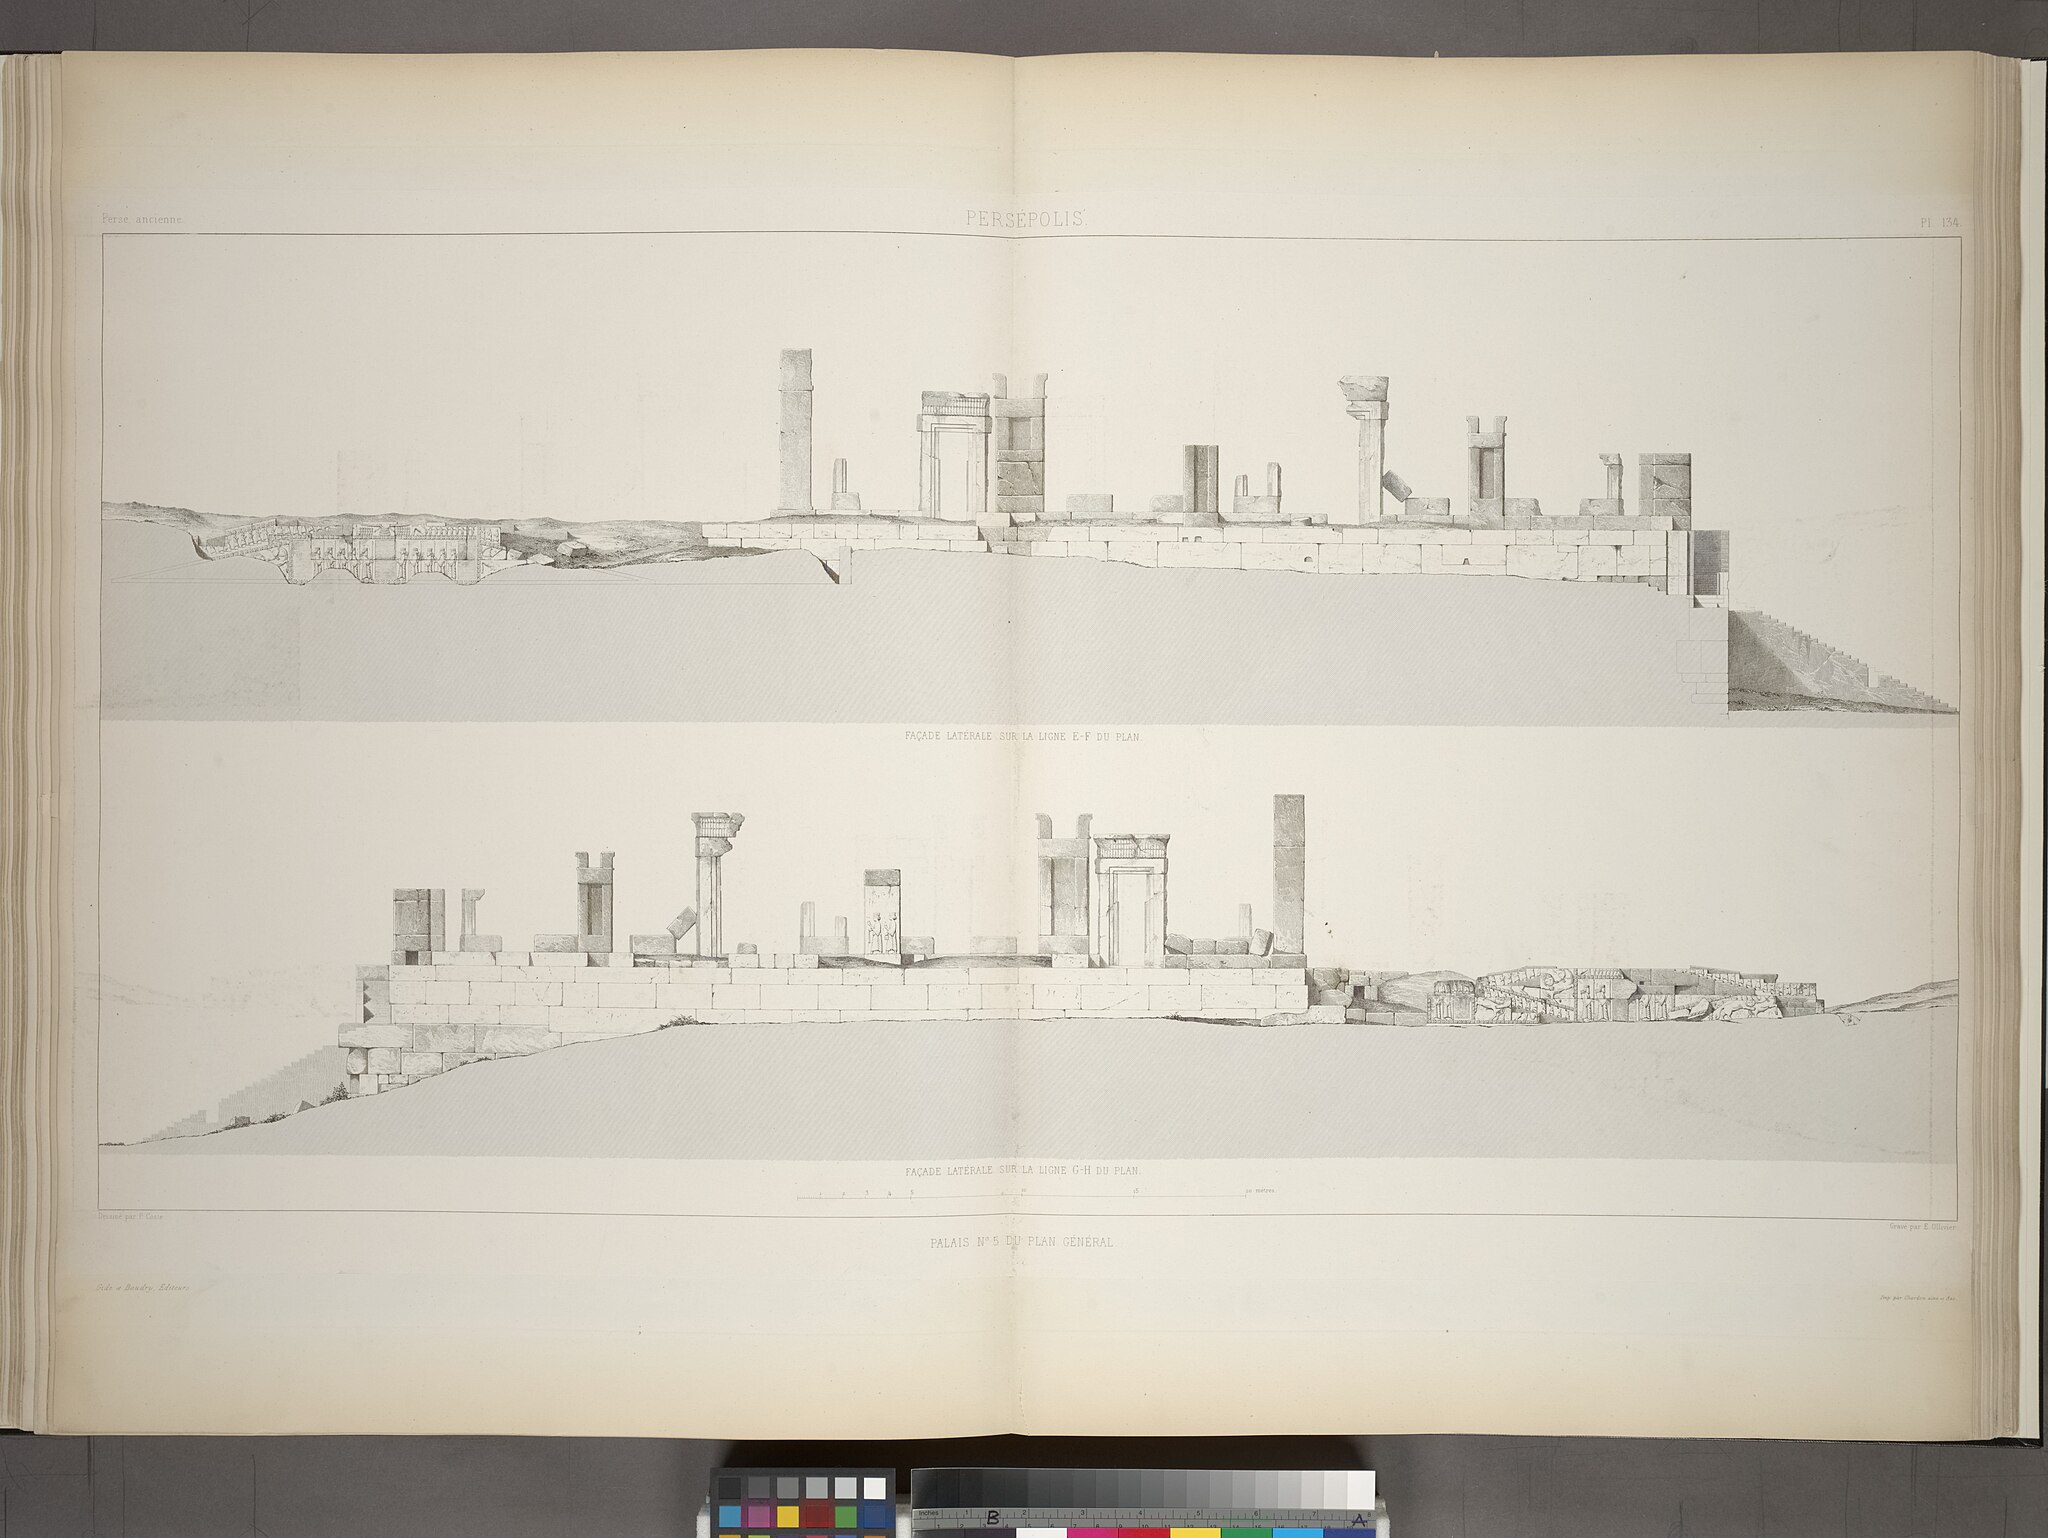
Title: Persépolis. Palais no. 5 du plan général. (Façade latérale sur la ligne EF du plan; Façade latérale sur la ligne GH du plan.) (NYPL b12482496-1542847)
Description: Persépolis. Palais no. 5 du plan général. (Façade latérale sur la ligne EF du plan; Façade latérale sur la ligne GH du plan.)
Date: 1851
Categories: Images uploaded by Fæ, PD-old-100-expired, PD-scan (PD-old-auto-expired), Images from the New York Public Library, CC-PD-Mark, Media needing category review as of 28 October 2016, NYPL General Research Division, Persepolis in the 19th century, Voyage en Perse, PD-old missing SDC copyright status, Illustrations of Persepolis, Illustrations of Hadish Palace of Xerxes I